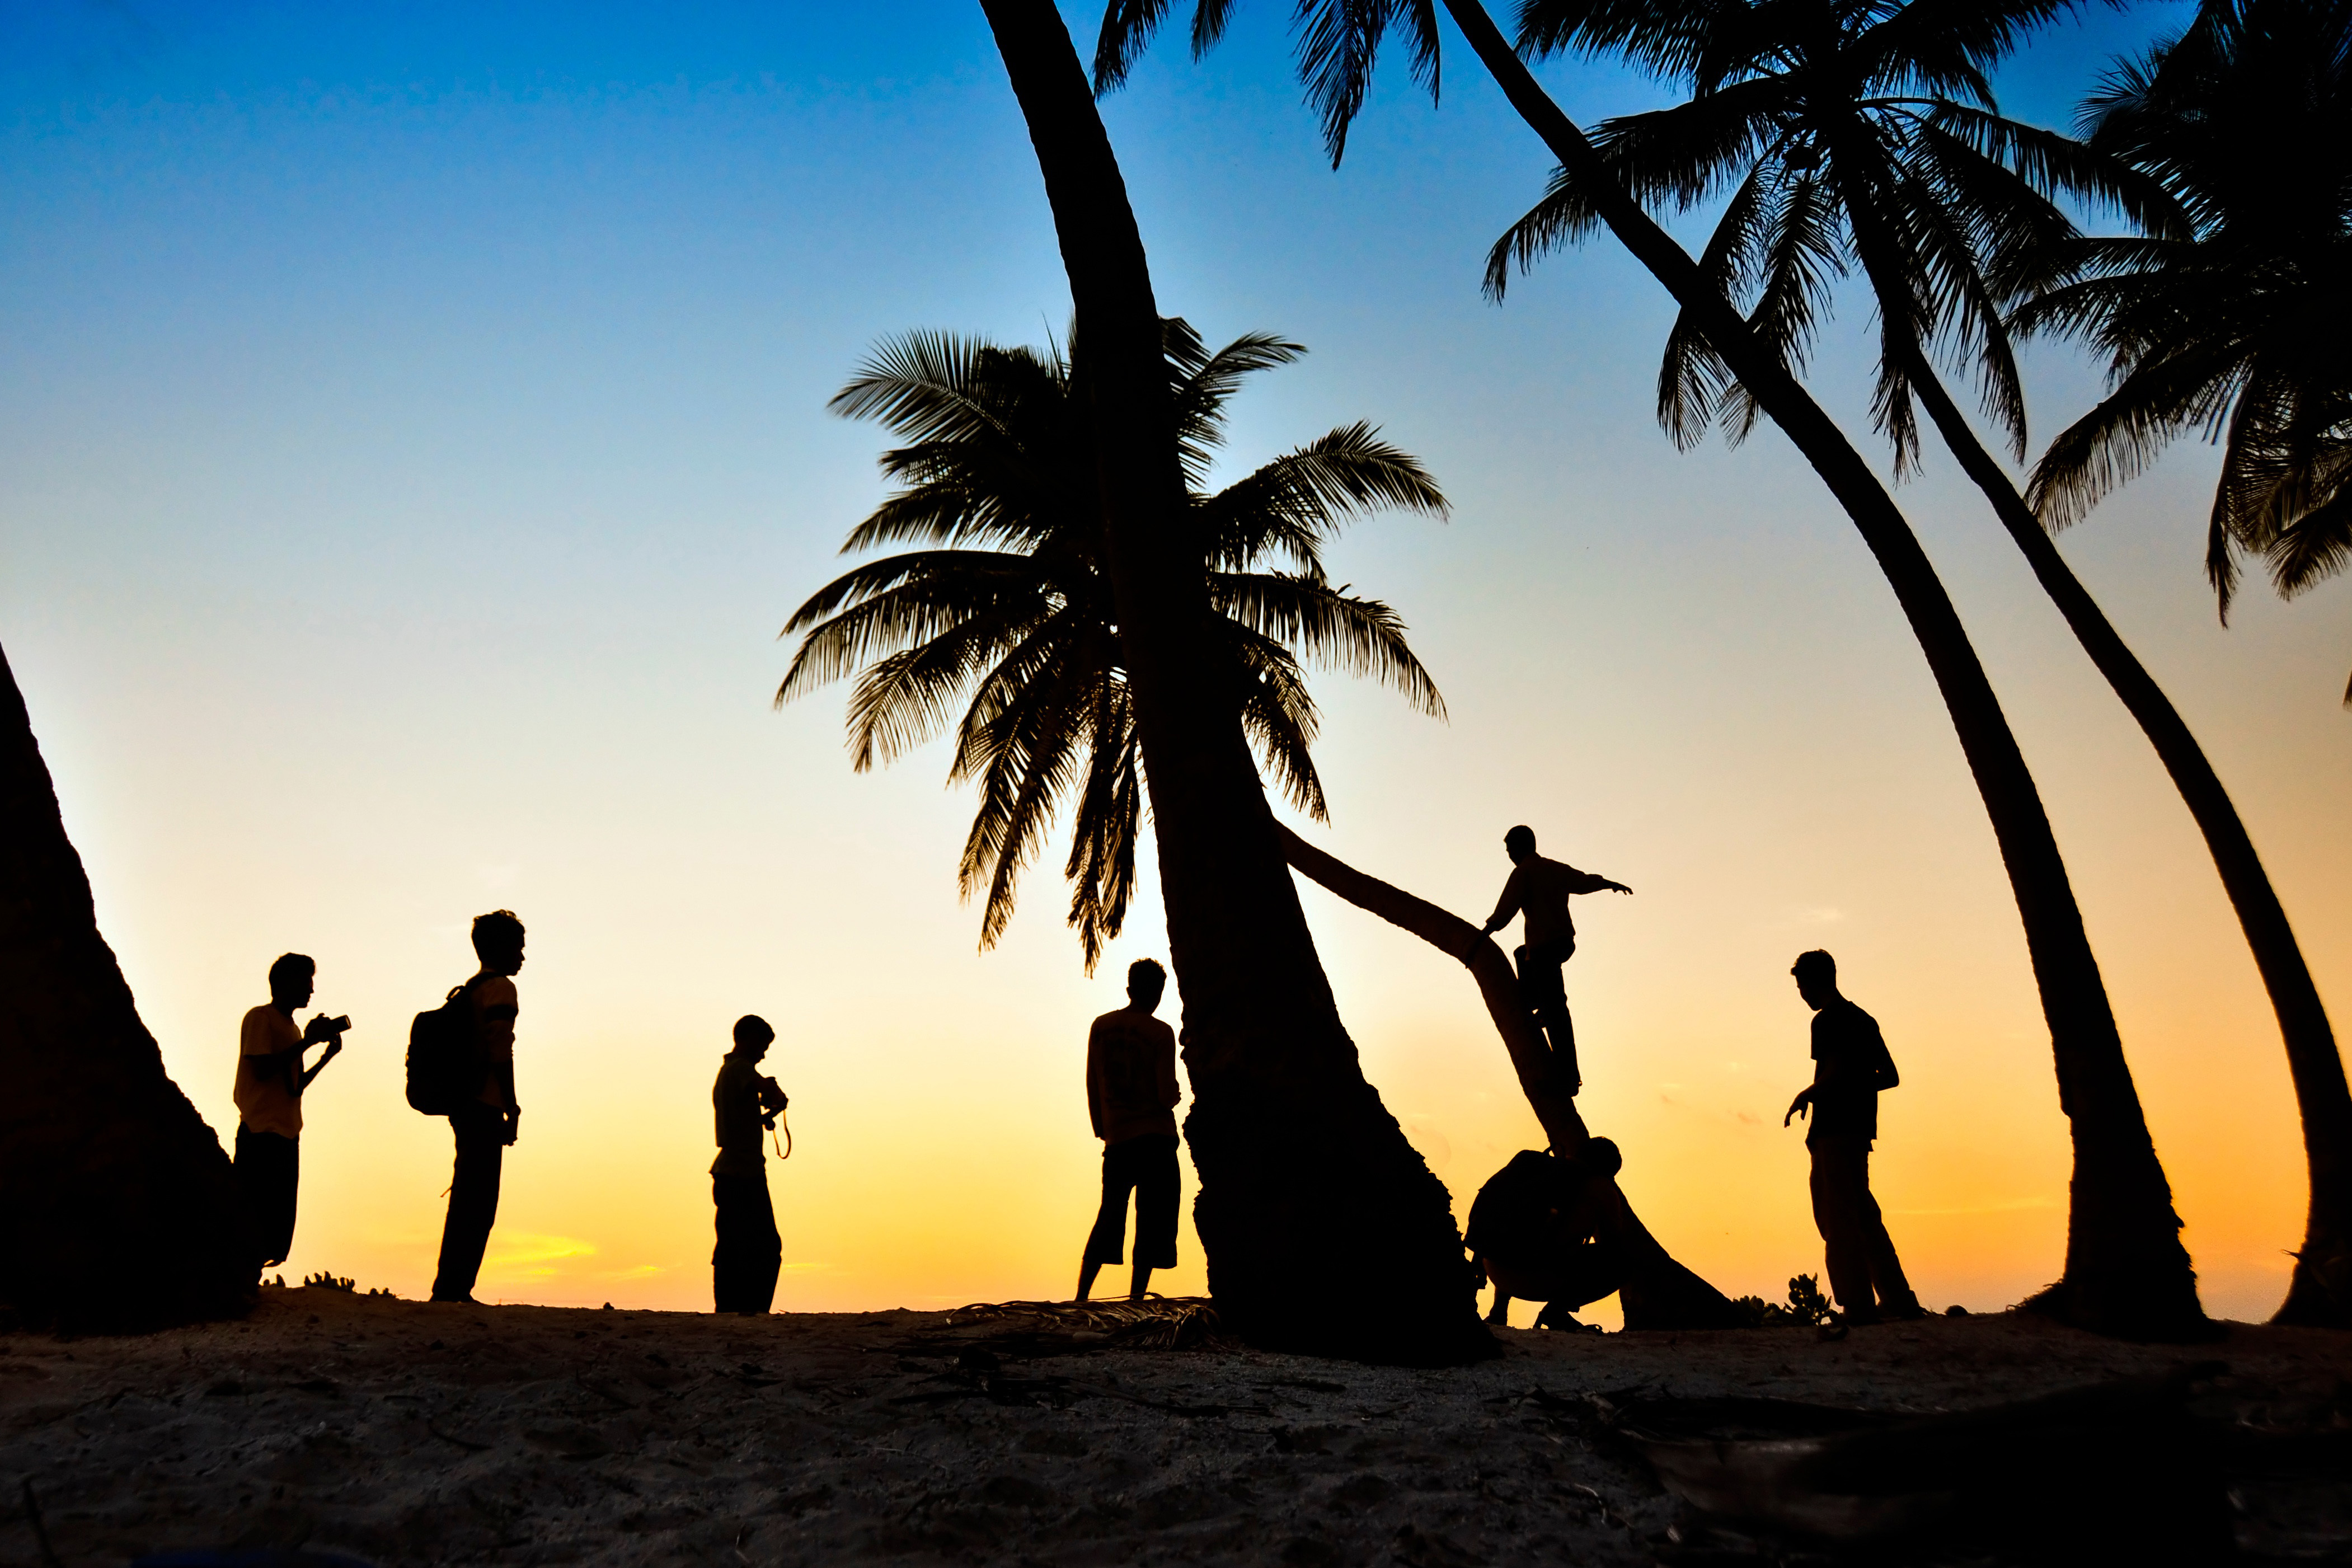
People on beach, People in nature, tree, sky, palm tree, sunset, fun, silhouette, arecales, woody plant, horizon, friendship, vacation, happy, beach, plant, tourism, landscape, photography, sunrise, evening, travel, shadow, dusk, sea, ocean, backlighting, tropics, gesture